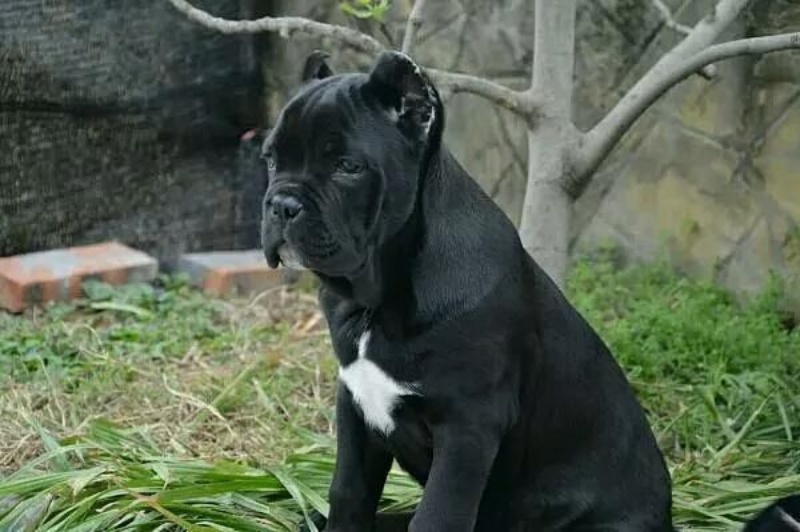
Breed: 253-n000105-Cane_Carso